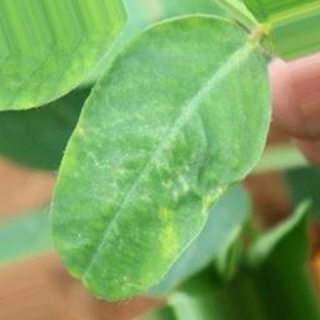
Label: healthy_groundnut